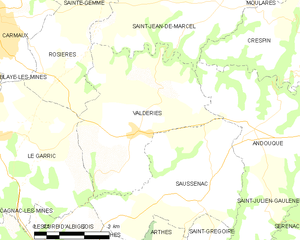
Carte des communes françaises Valderiès